Great Barford

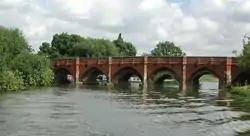
Great Barford Bridge

Great Barford was mentioned in the Domesday Book as an important site, probably as a means of crossing the river that skirts the village. Although the area of the original ford was dug up in 1973, the bridge has existed since at least the 15th century.